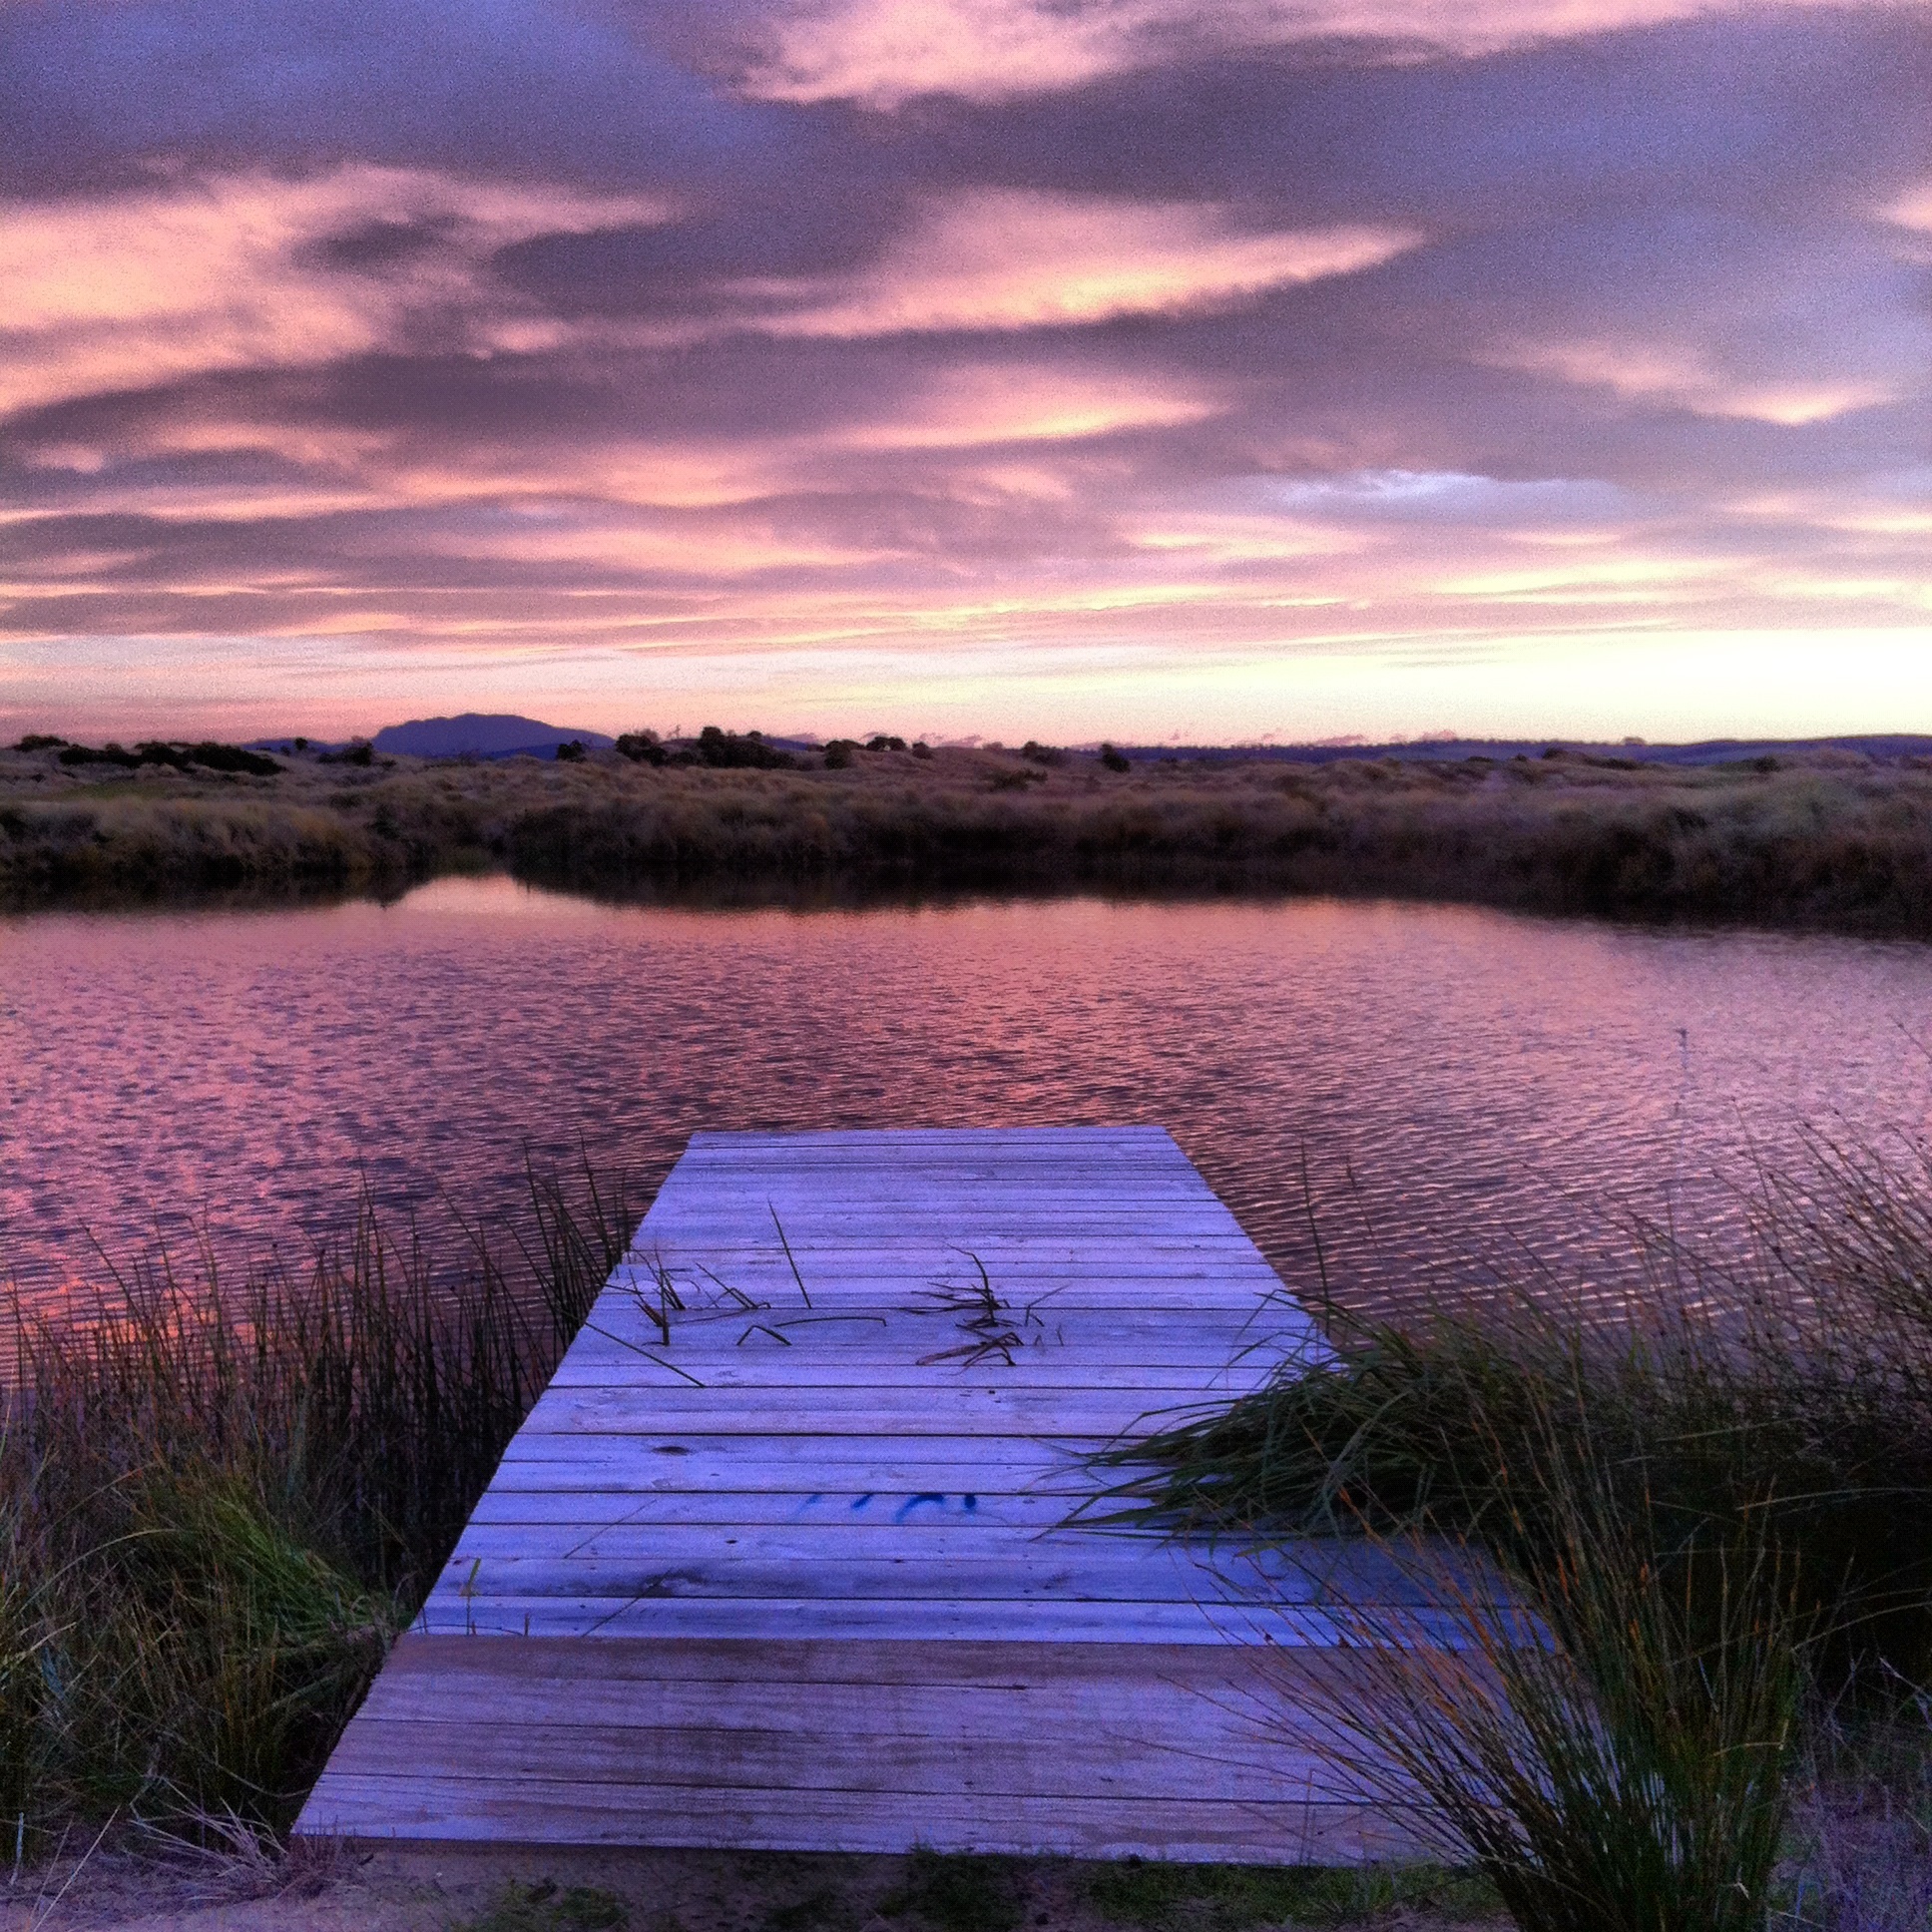
landscape, sea, water, nature, outdoor, horizon, marsh, light, cloud, sky, sunrise, sunset, morning, shore, lake, dawn, pier, dusk, pond, tranquility, evening, reflection, relax, tranquil, peaceful, peace, calm, serene, reservoir, jetty, colour, relaxation, wetland, serenity, quiet, habitat, loch